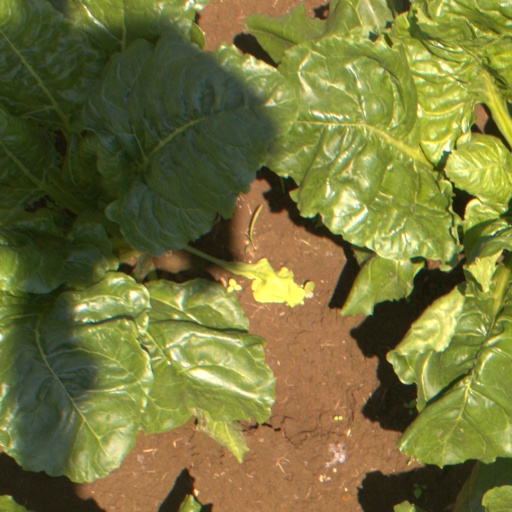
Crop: sugar beet